Frederick Cook

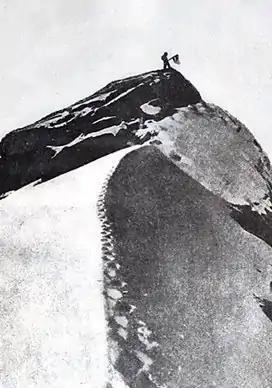
Alleged photo of Denali's summit, now known as Fake Peak

In 1903, Cook led an expedition to Denali, during which he circumnavigated the range. He made a second journey in 1906, after which he claimed to have achieved the first summit of its peak with one other expedition crew member. Other members, including Belmore Browne, whom Cook had left on the lower mountain, immediately but privately expressed doubt. Cook's claims were not publicly challenged until 1909 when the dispute with Peary over the North Pole claim erupted, with Peary's supporters claiming Cook's Denali ascent was also fraudulent.